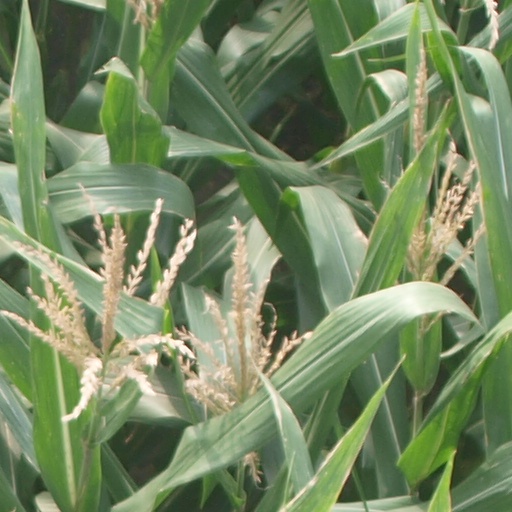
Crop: maize; corn